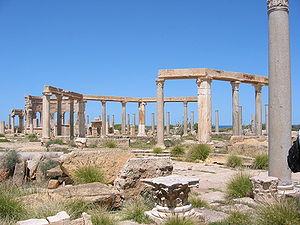
Un macellum est un marché à l'époque romaine. Il se présentait sous la forme d'un espace clos avec une entrée unique, et comportait un certain nombre d'emplacements, avec des étals en pierre pour présenter les marchandises.